Paliya

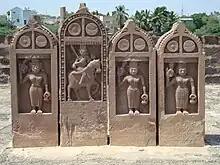
Four "Paliya"s, one dedicated to man and three to women at Chhatardi, Bhuj, Kutch, Gujarat, India

The Paliya or Khambhi is a type of a memorial found in the western regions of the India subcontinent, especially Saurashtra and Kutch regions of Gujarat and also in Sindh region of Pakistan. They mostly commemorate the death of a person. These stone monuments have symbols and inscriptions. There are several types of memorials including dedicated to warriors (mostly Charanas), sailors, sati, animals and figures associated with folklore. They are important in ethnography and epigraphy.